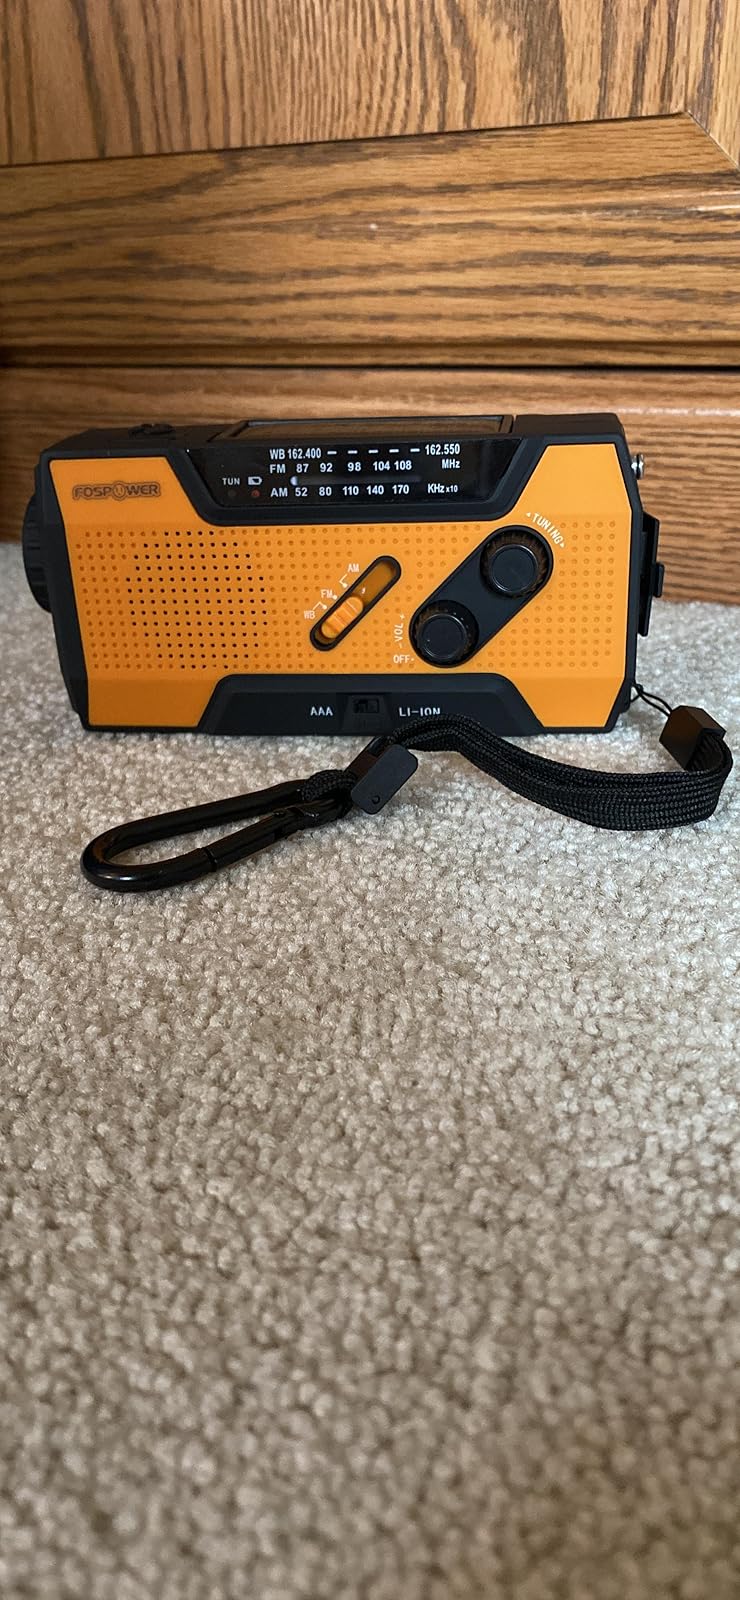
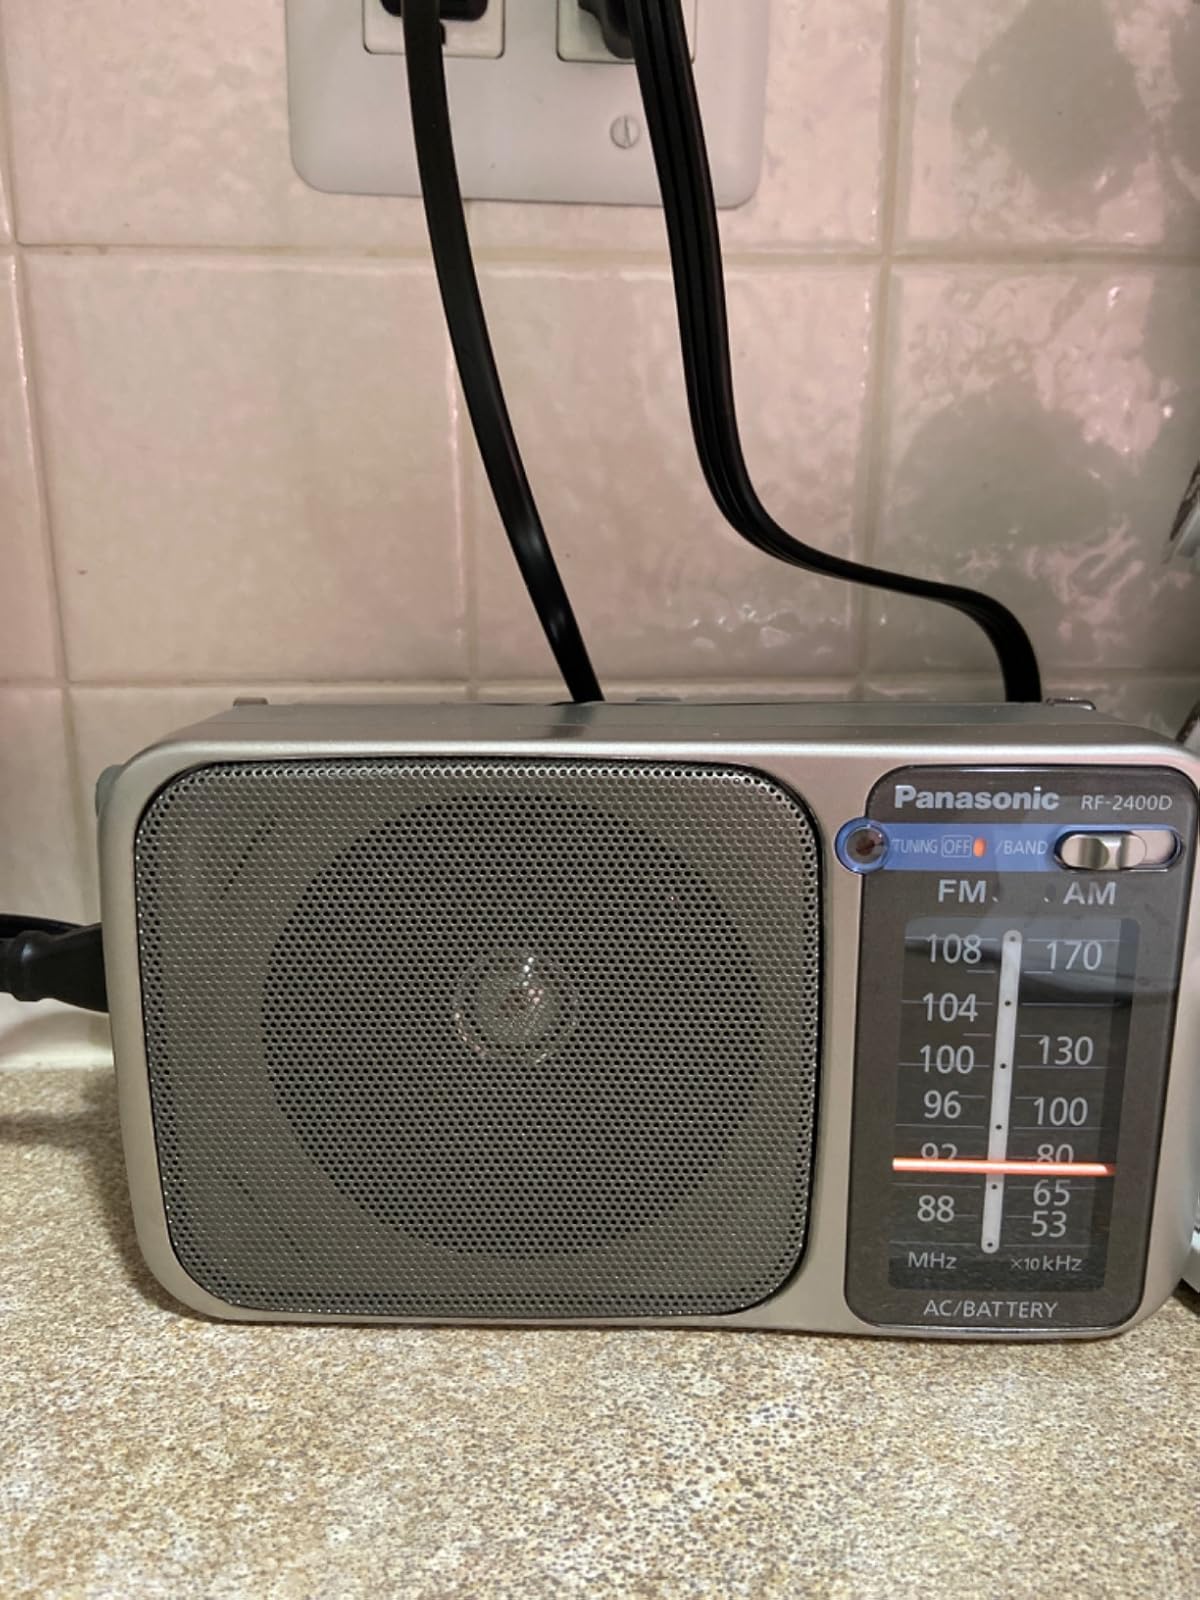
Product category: radio
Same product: no